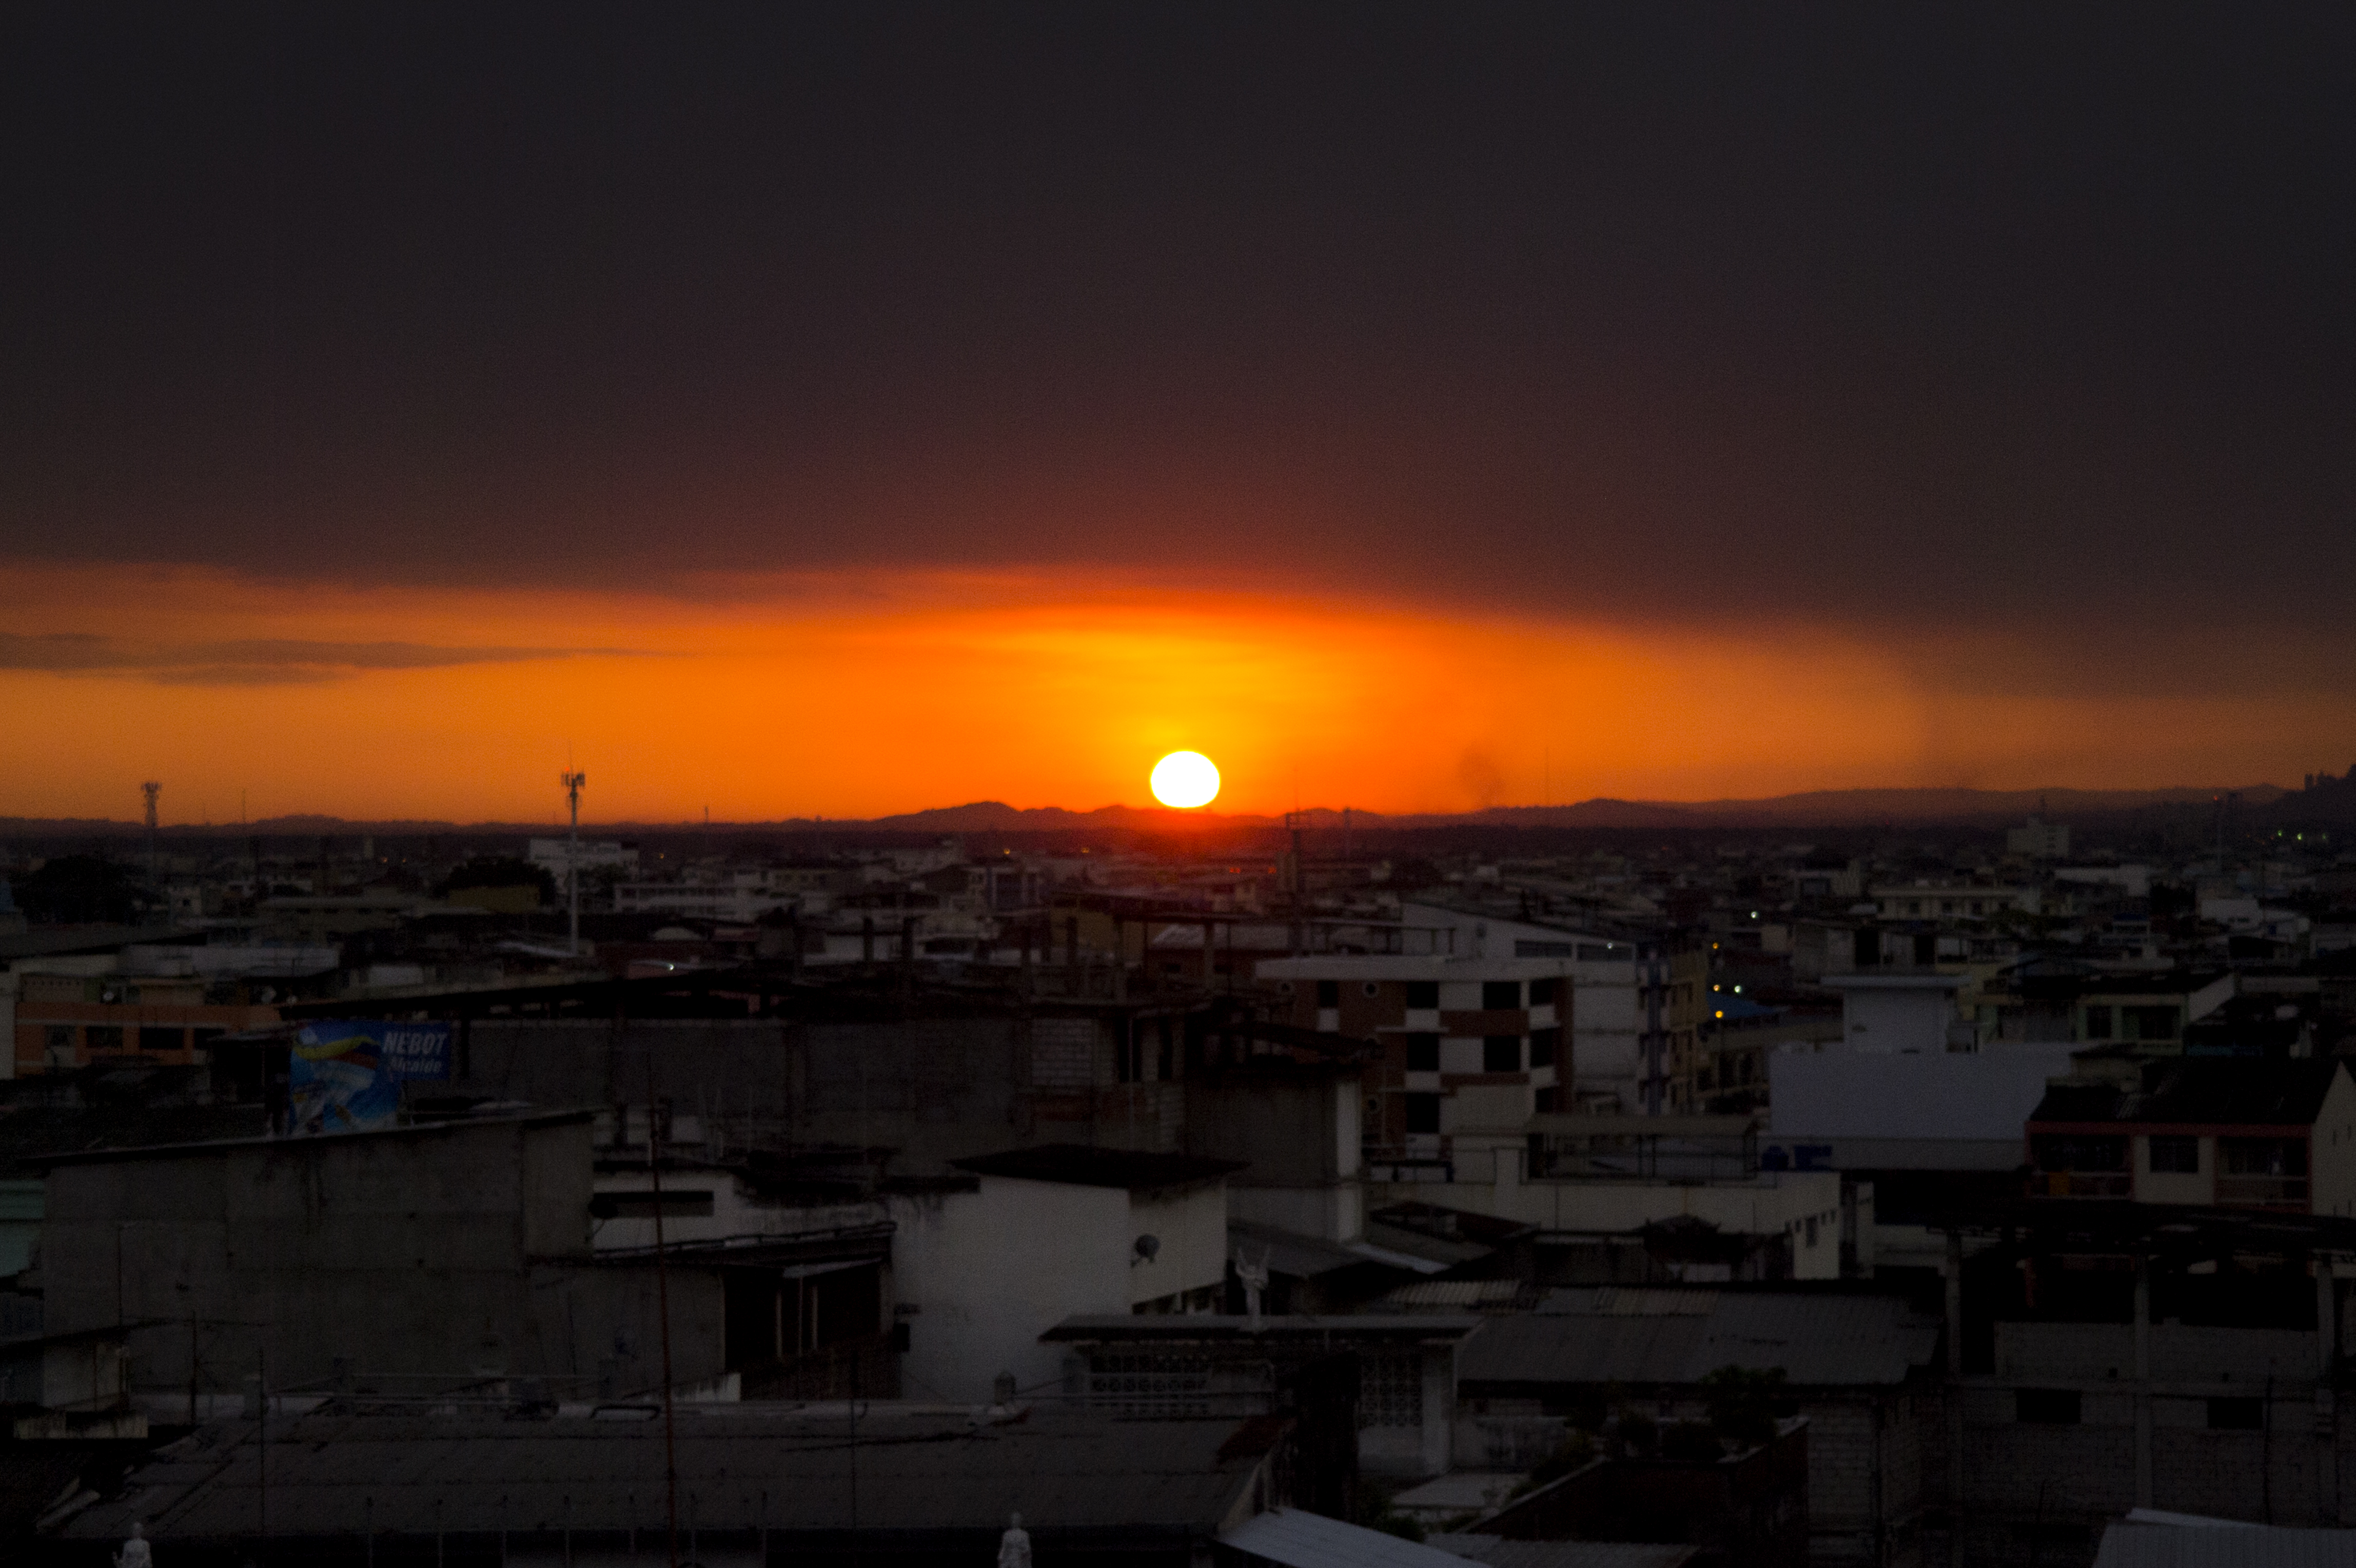
sun, sunset, city, light, orange, yellow, hipe, beautiful, sky, horizon, dawn, afterglow, sunrise, evening, dusk, night, atmosphere, cityscape, cloud, skyline